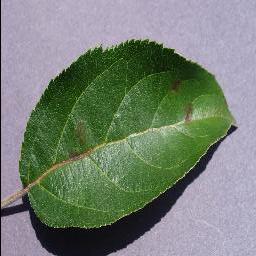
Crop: apple
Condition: scab